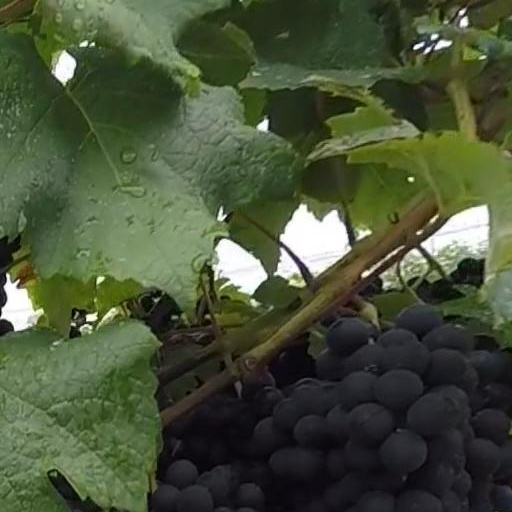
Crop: grape